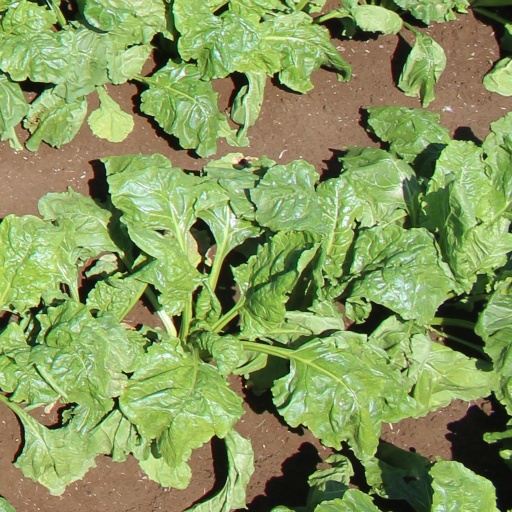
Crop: sugar beet